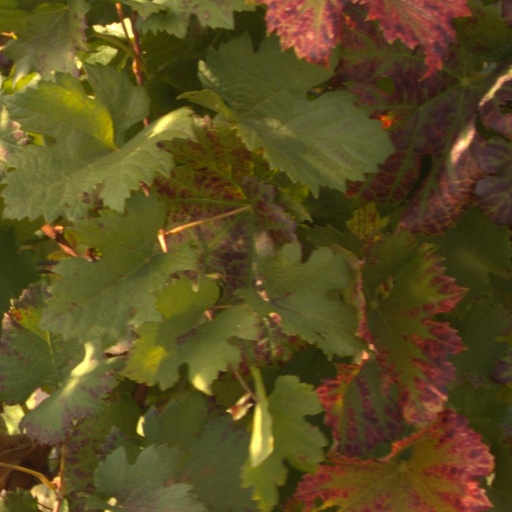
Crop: grape